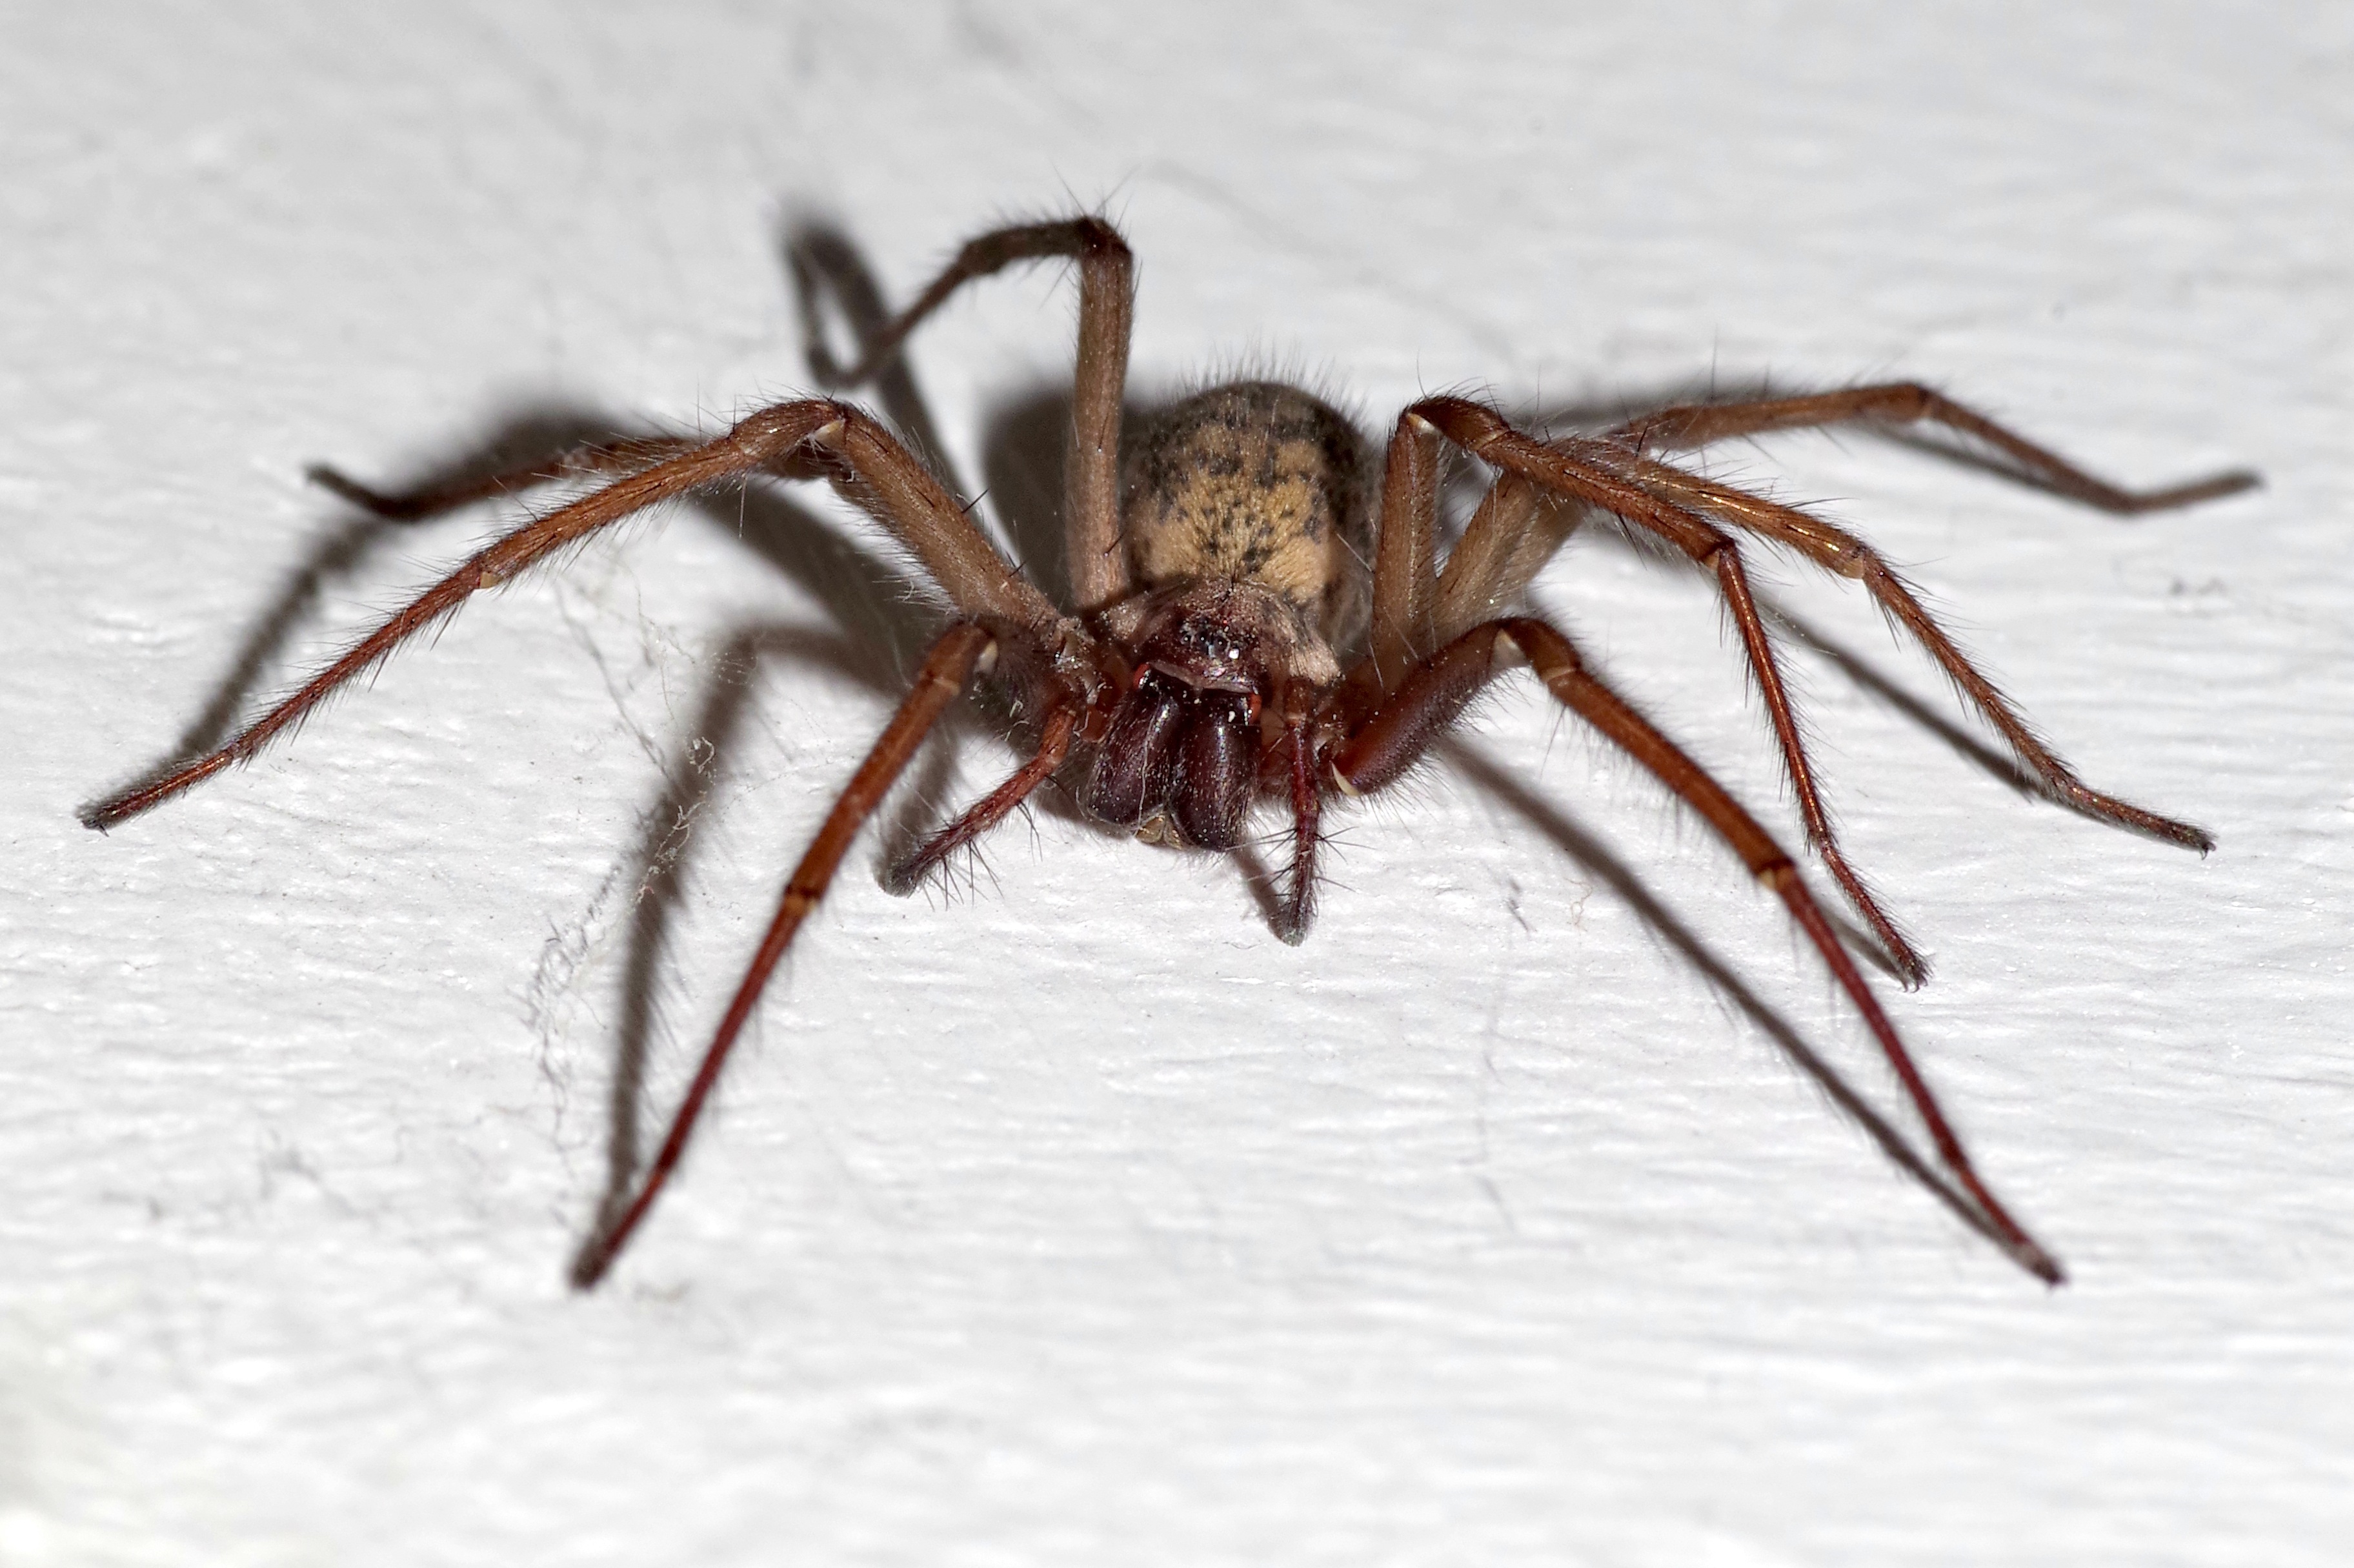
insect, fauna, invertebrate, cobweb, close up, spider, hotel, arachnid, ugly, hunt, frightening, macro photography, arthropod, arachnophobia, european garden spider, wolf spider, araneus, terrible, crannies, orb weaver spider, tegenaria domestica